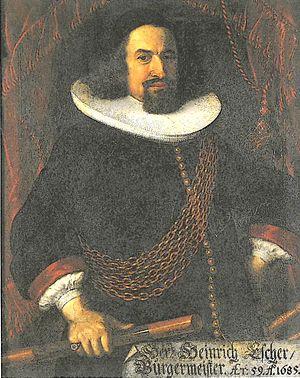
Heinrich Escher, né le 26 juillet 1626 à Zurich et mort dans la même ville le 20 avril 1710, est une personnalité politique et diplomatique suisse.